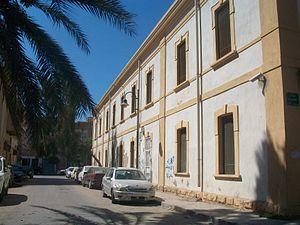
Voici une liste des représentations diplomatiques en Libye. En raison de la guerre civile libyenne, plusieurs pays ont fermé leurs ambassades à Tripoli.